Bulla cake
Also known as:
ar - Arabic: كعكة بلة
es - Spanish: Bulla cake
fa - Persian: کیک بولا
Category: cake (cake)
Cuisine: Jamaican
Associated cuisines: Jamaican
Area: Jamaica
Countries: Jamaica
Region: Caribbean

The dish is a rich cake made with molasses and spiced with ginger and nutmeg, sometimes dark-colored and other times light-colored.

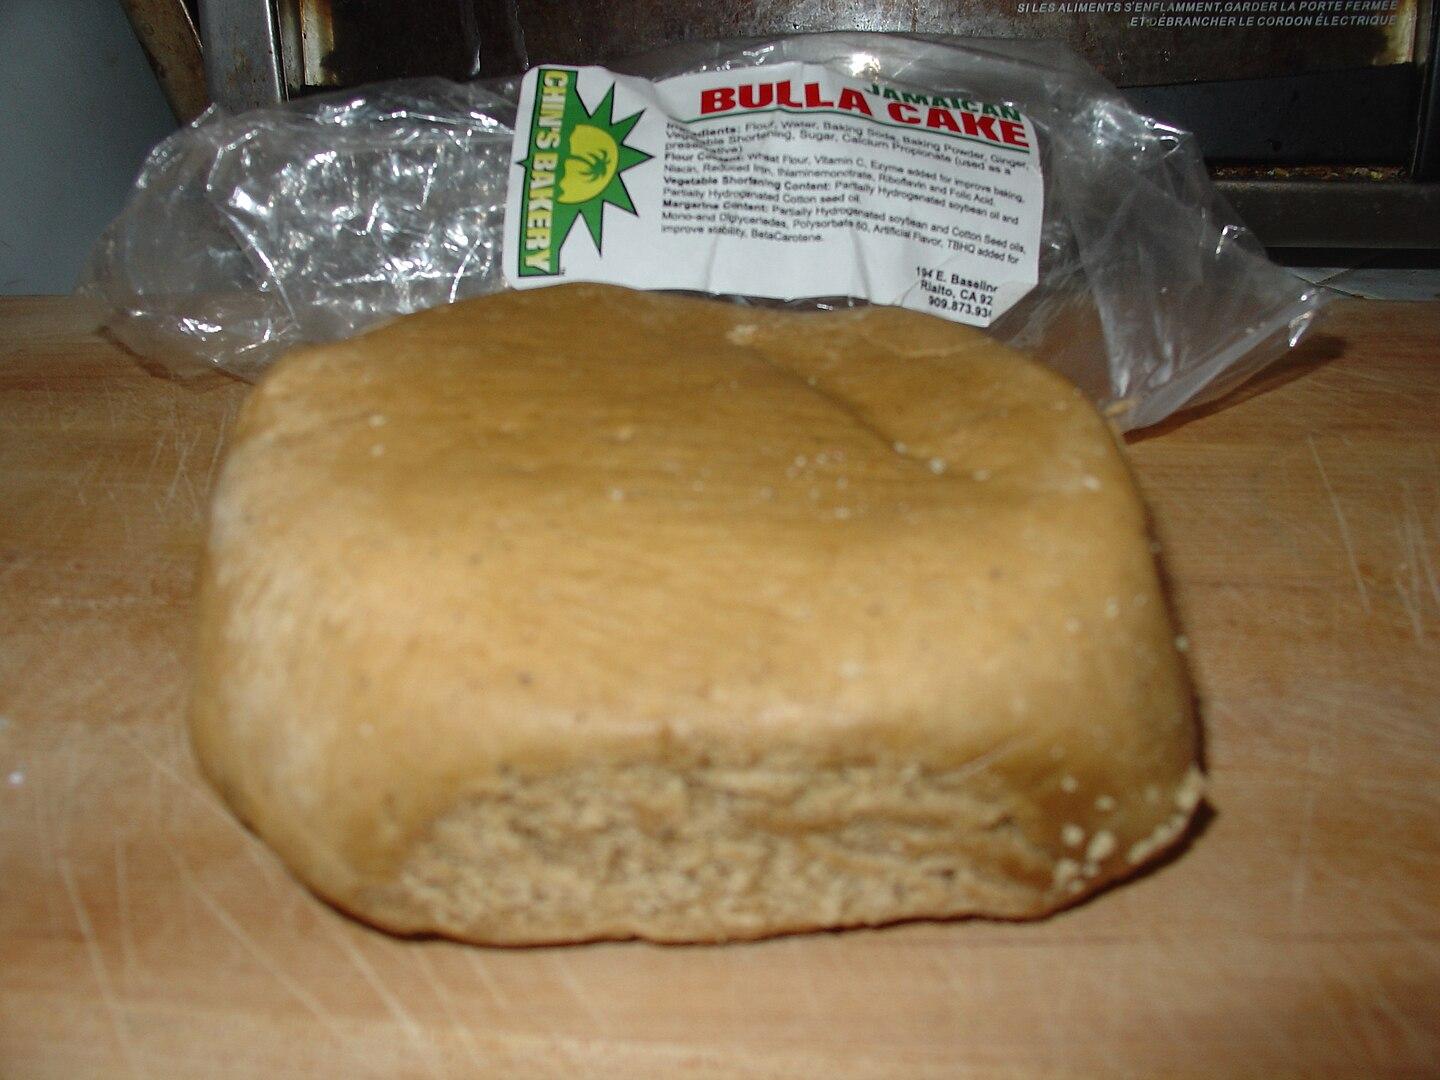